2015–16 UConn Huskies women's basketball team

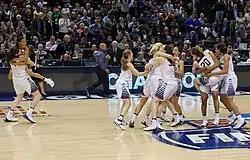
UConn Huskies moments after winning 2016 National Championship

UConn’s opponent in the Championship game was Syracuse, appearing in their first ever Final Four and championship game. UConn opened with the first nine points of the game. Syracuse attempted to respond with three-pointers; they had hit 12 three-pointers in their game against the Washington Huskies, but would only hit two in this game. UConn led in the third quarter 60–27 before Syracuse came back with a 16–0 run; that run still left the Huskies with a double-digit lead. In this game, Stewart did not get into foul trouble, and ended with 24 points, 10 rebounds, and six assists. Tuck had 19 points and Jefferson recorded 13 points. The final score was 82–51. This gave the UConn Huskies their 11th national championship, exceeding the 10 national championships recorded by John Wooden’s UCLA Bruins. The championship was also the fourth consecutive, marking the first time in history that a team won four consecutive championships. Stewart, Tuck, and Jefferson became the only NCAA players in history to have four national championships in their career.